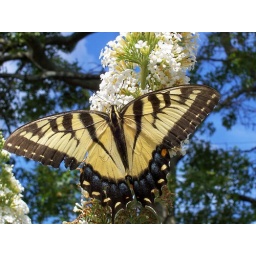
I love the way a blue sky looks as a background. My parents Butterfly garden in Toms River 7-25-07